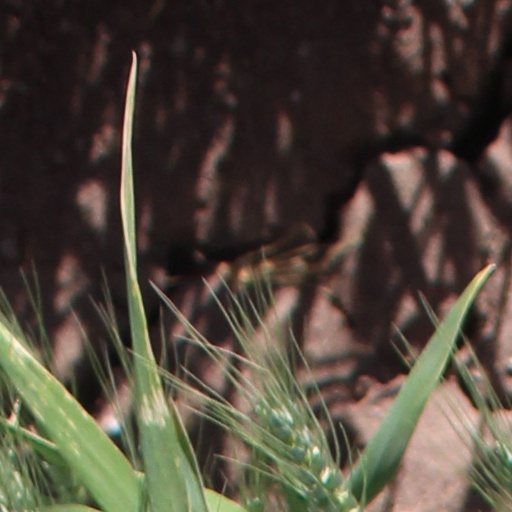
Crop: wheat